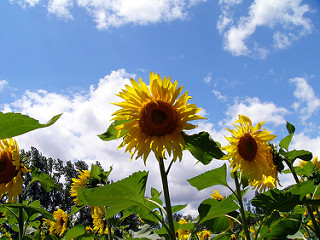
Flower: sunflower